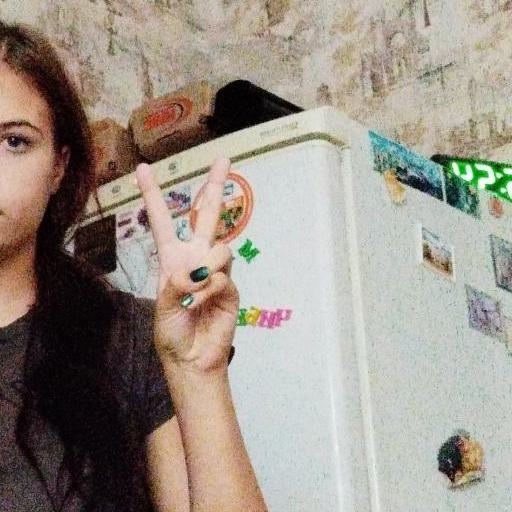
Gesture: peace